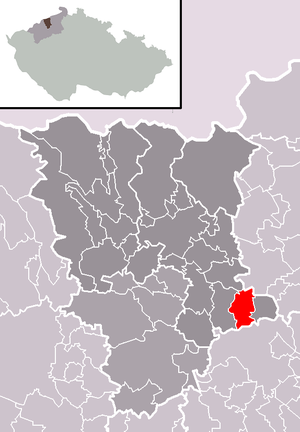
Bořislav est une commune du district de Teplice, dans la région d'Ústí nad Labem, en République tchèque. Sa population s'élevait à 379 habitants en 2018.